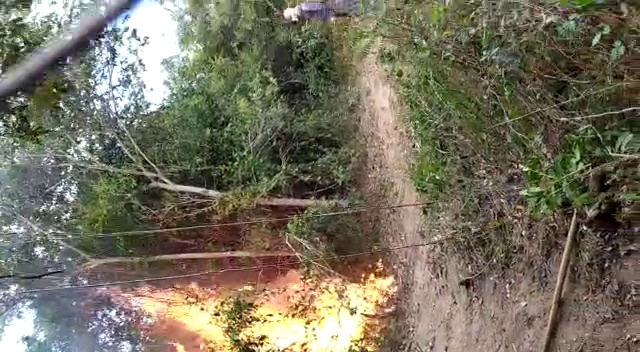
Fire: yes
Smoke: no